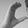
ASL letter: C